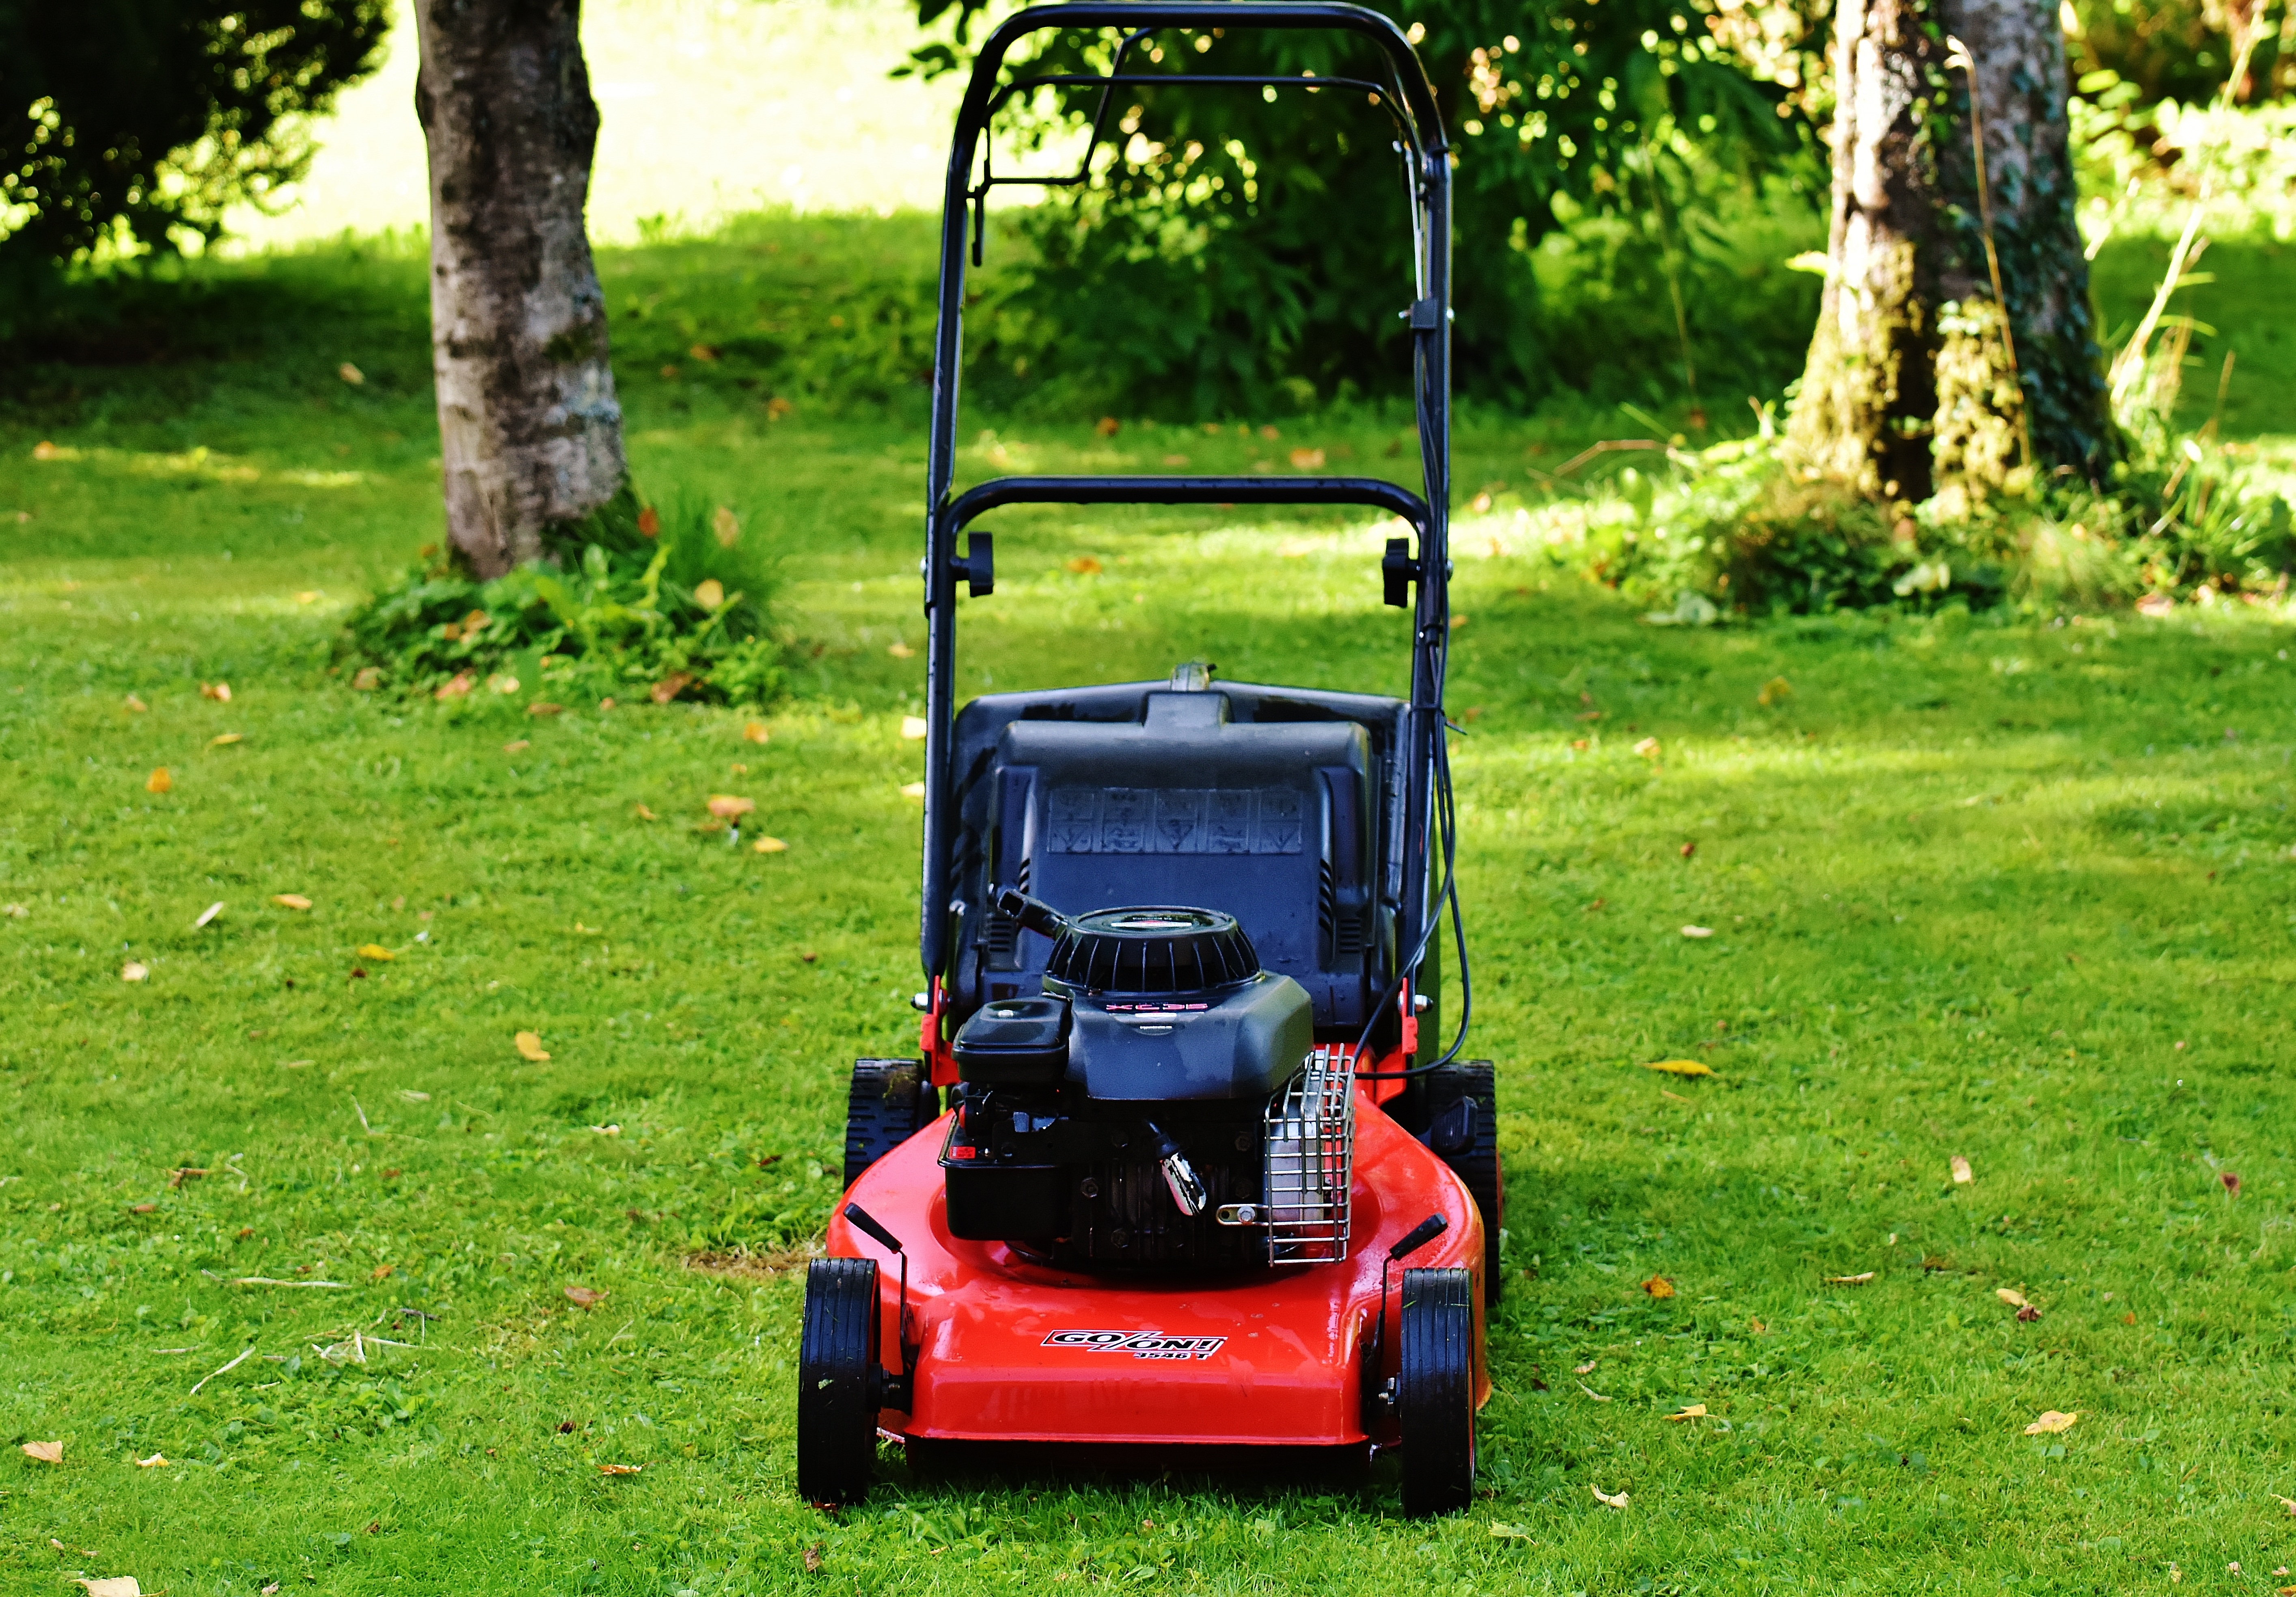
technology, lawn, meadow, green, vehicle, garden, cut, gardening, lawn mower, rush, mower, mow, city car, cut grass, grass surface, lawn mowing, grass box, land vehicle, outdoor power equipment